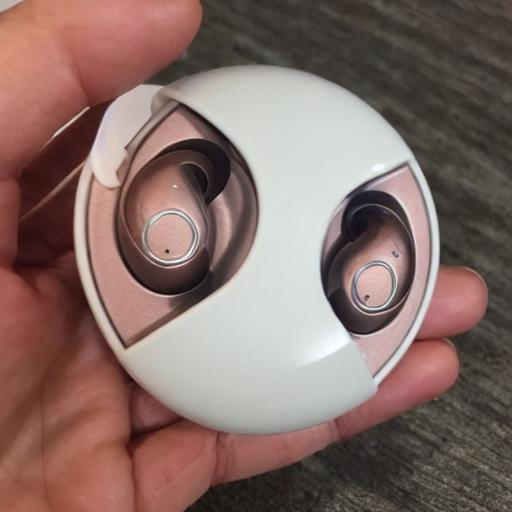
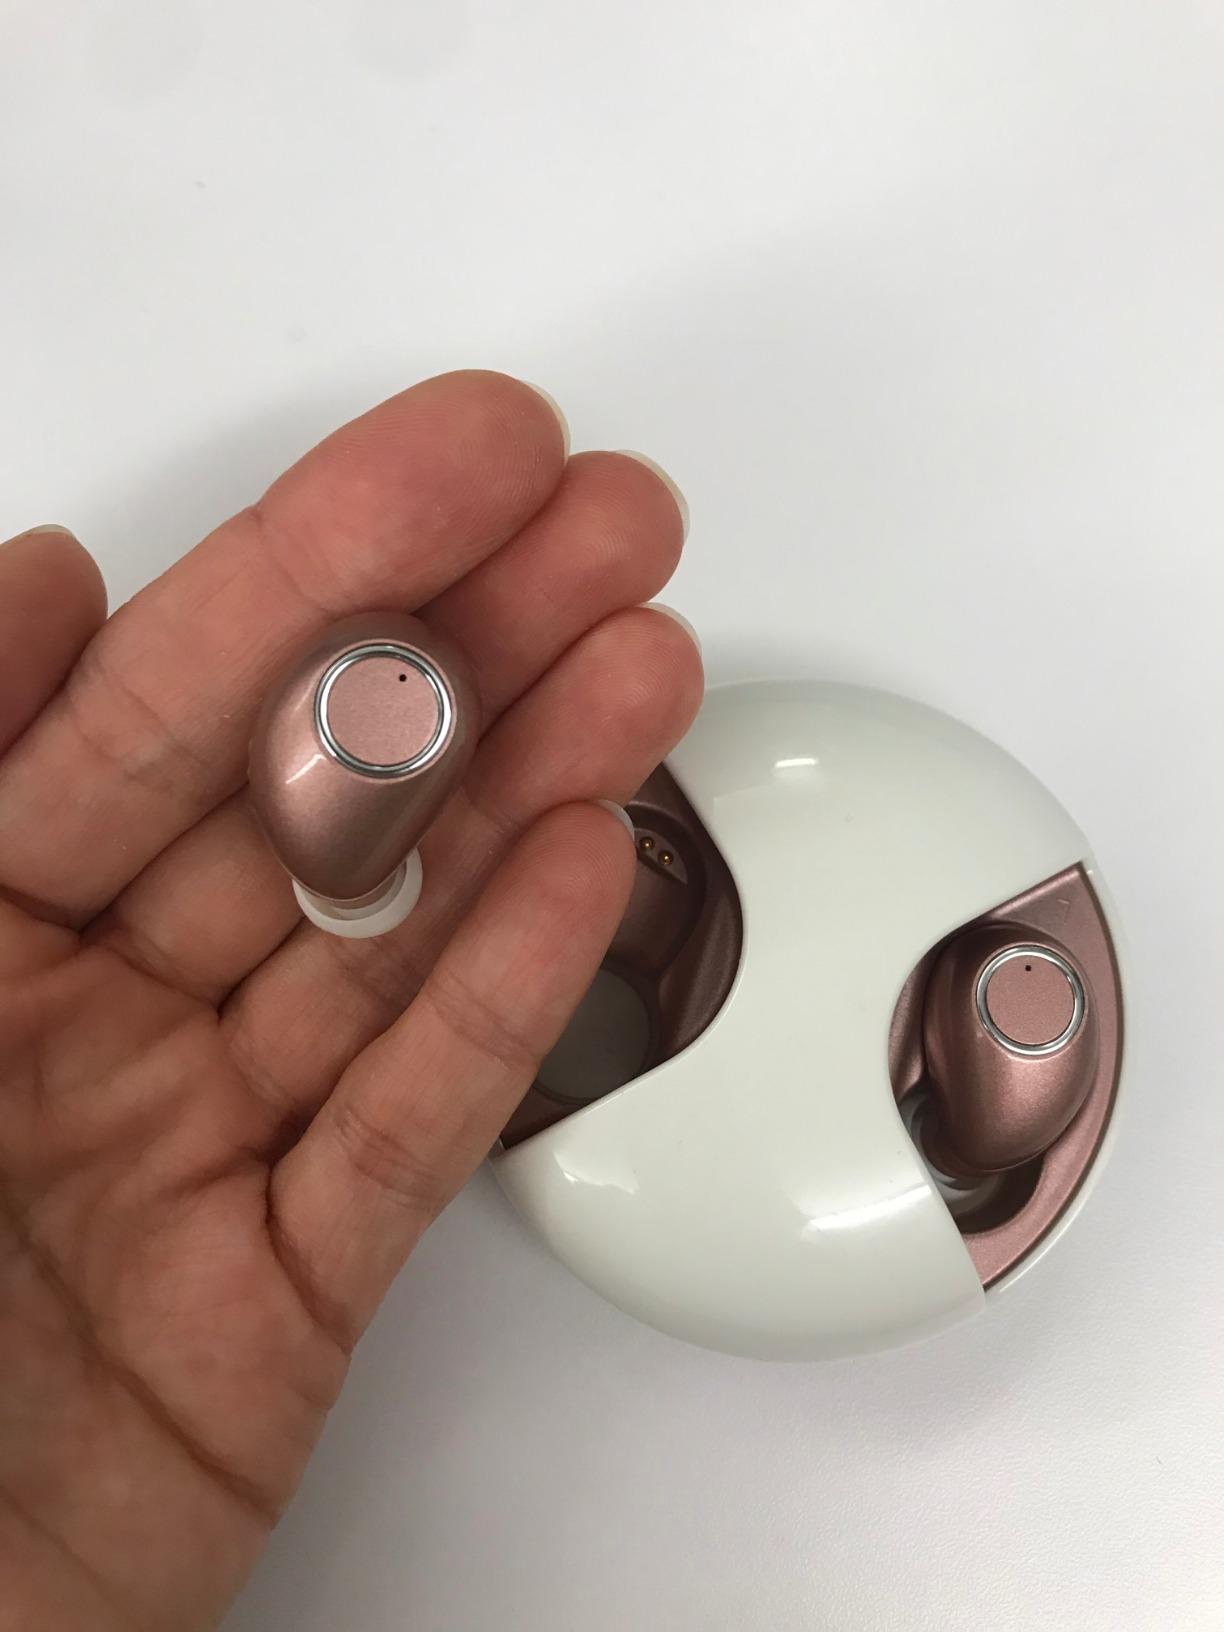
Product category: earbuds
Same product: no